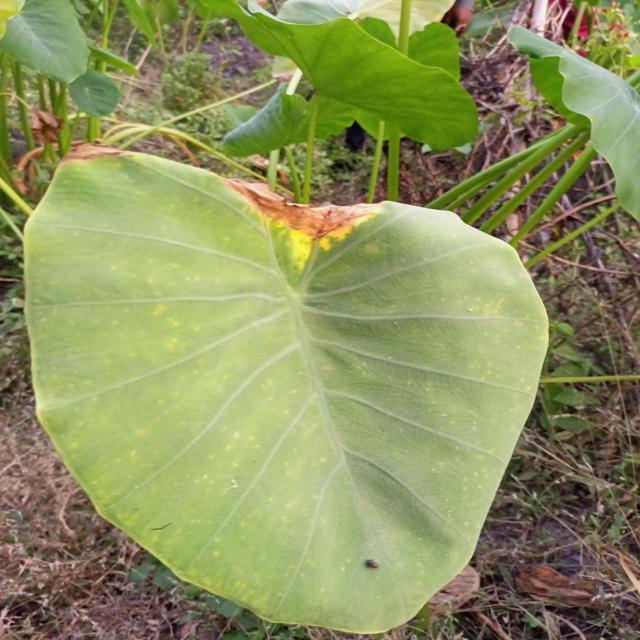
Label: Late_Blight